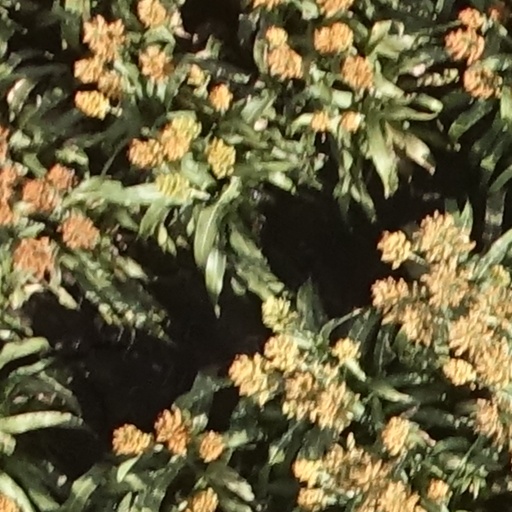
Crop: sorghum